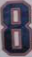
Number: 8